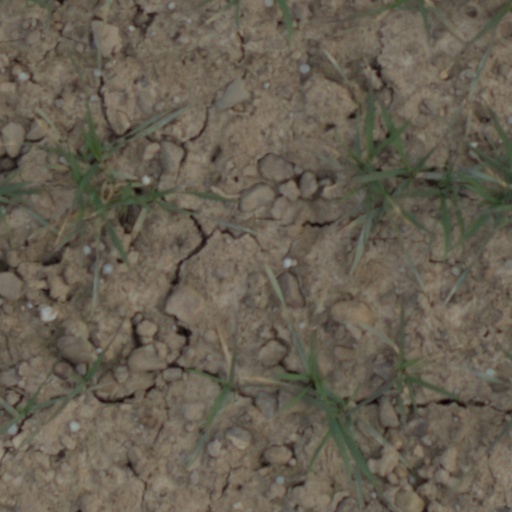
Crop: wheat